Barranquilla

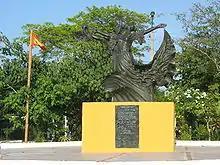
Monument in homage to cumbia

Parque Cultural del Caribe (Caribbean Cultural Park) is an ambitious cultural complex, unique in its kind in the Caribbean Region and Colombia. Conceived in the framework of the restoration of the historic center of the city, it promotes the natural, cultural and historical aspects of the Colombian Caribbean. It comprises the Museo del Caribe, La Biblioteca Infantil Piloto del Caribe, La Biblioteca Mediateca Macondo (specializing in the work of Gabriel García Márquez), a Documentation Centre, a Multi-Function Room and a public plaza outdoor theatre. The second phase of the development will be complemented by El Museo de Arte Moderno de Barranquilla and La Cinemateca del Caribe.